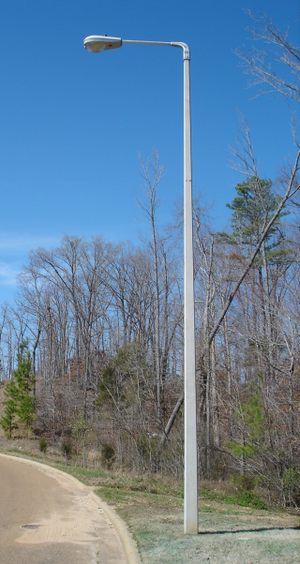
Le béton armé est un matériau composite constitué de béton et de barres d'acier alliant les propriétés mécaniques complémentaires de ces matériaux. Il est utilisé comme matériau de construction, en particulier pour le bâtiment et le génie civil.